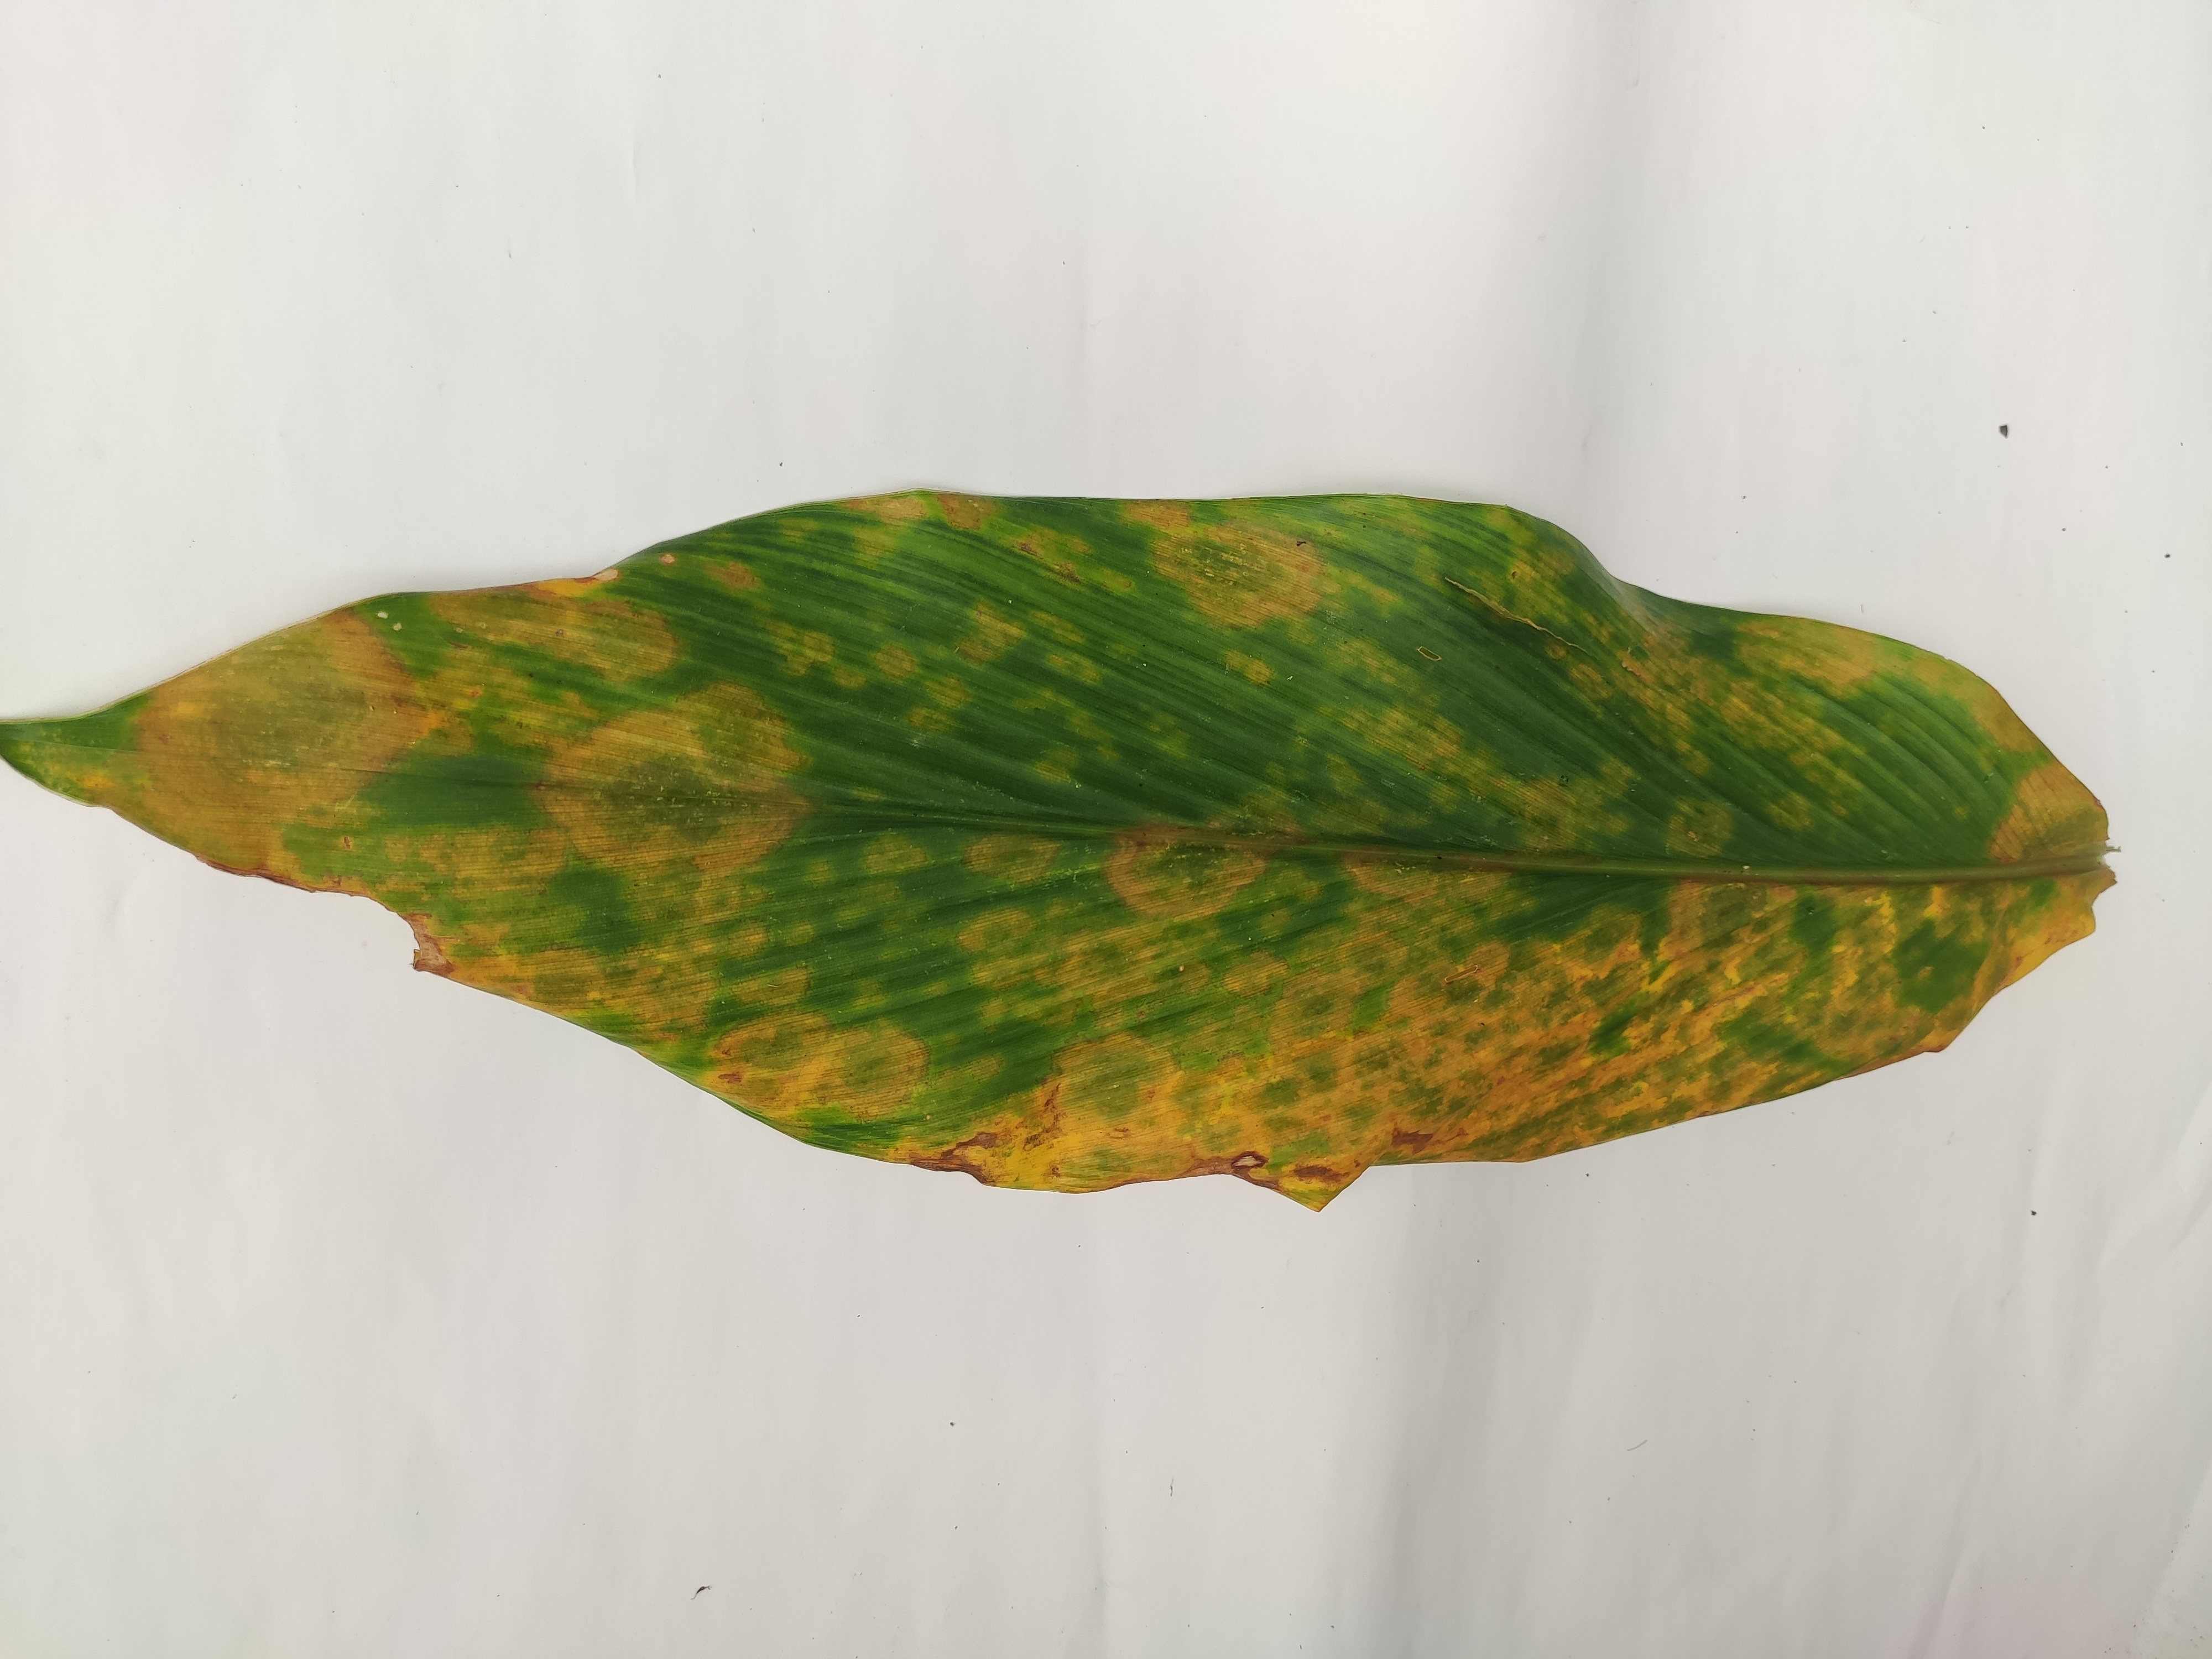
Label: Leaf_Spot